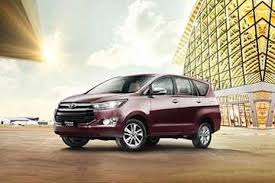
Label: noambulance